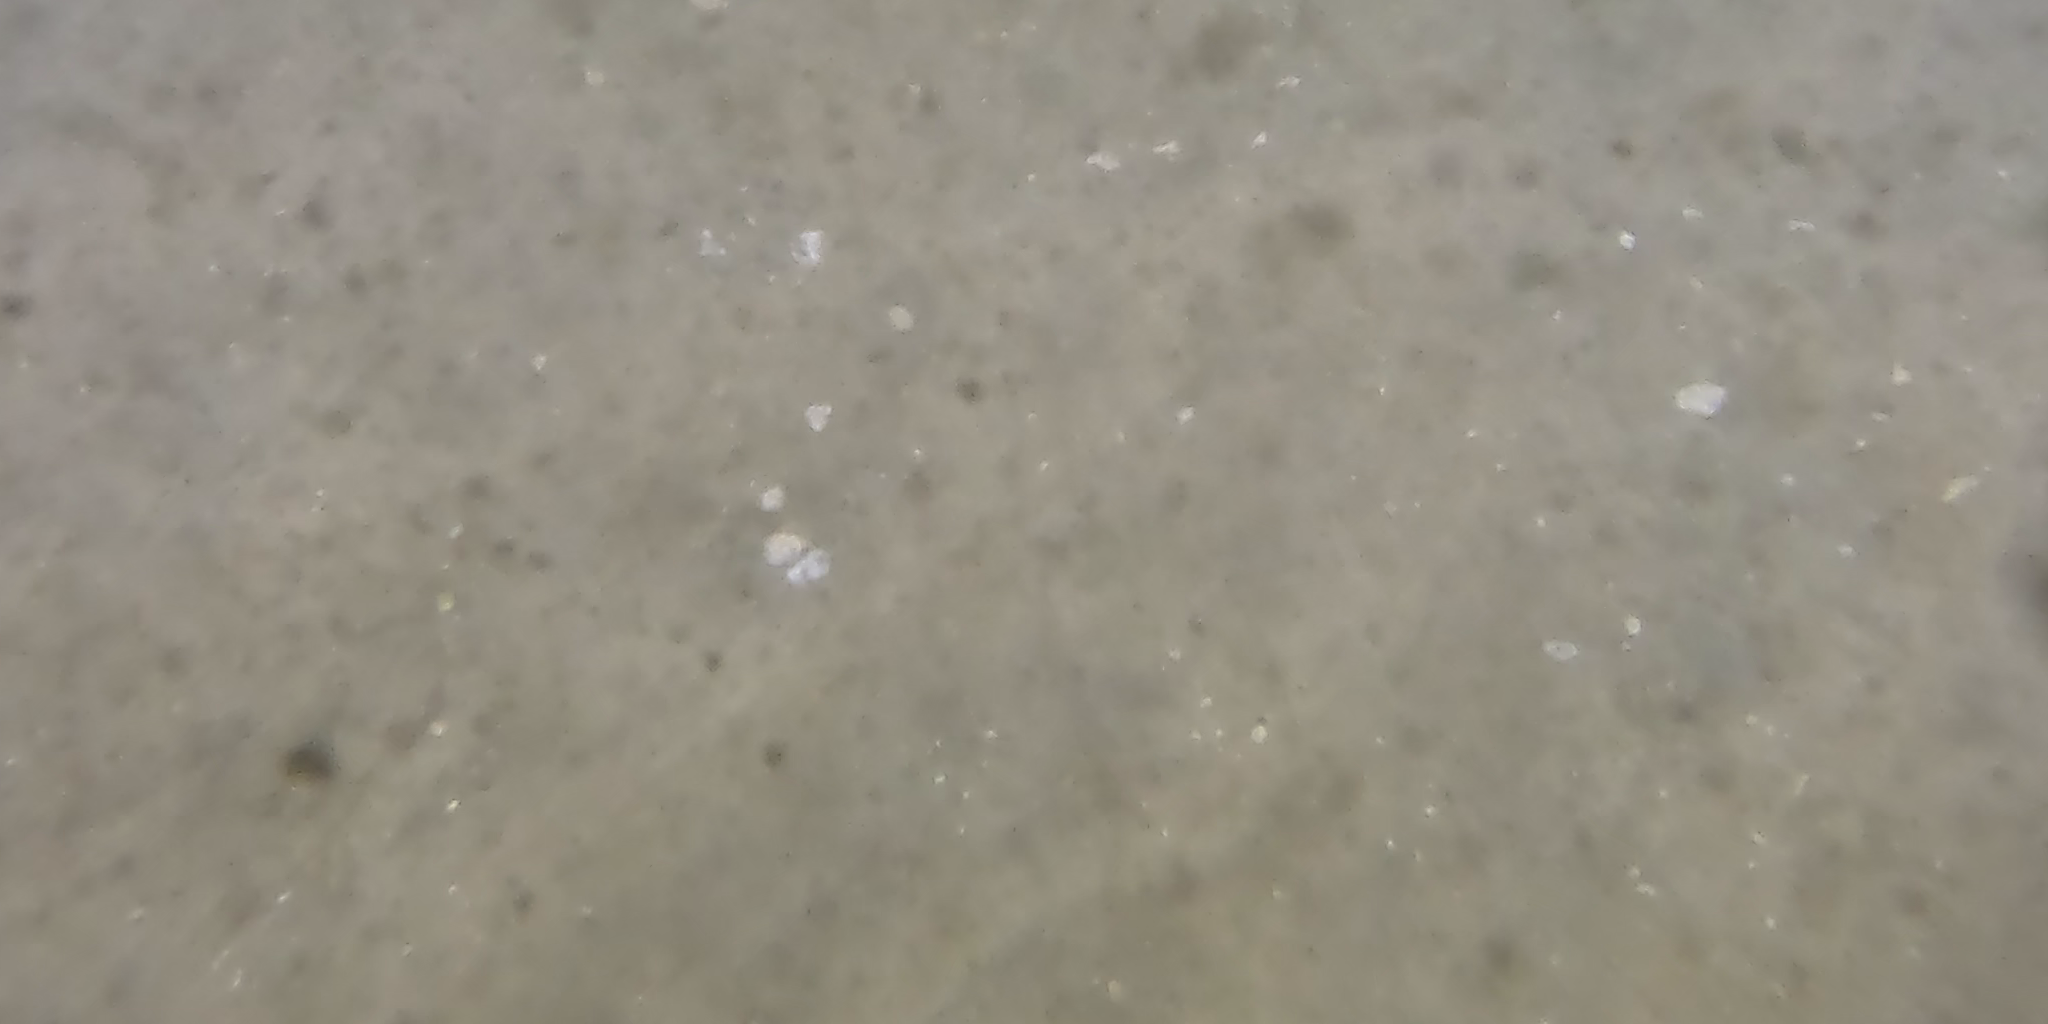
Seabed habitat: sand